Describe the emotion expressed in this image:  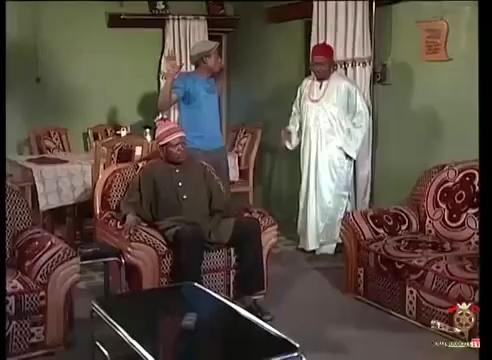
This person displays Pain, valence and arousal with low intensity.